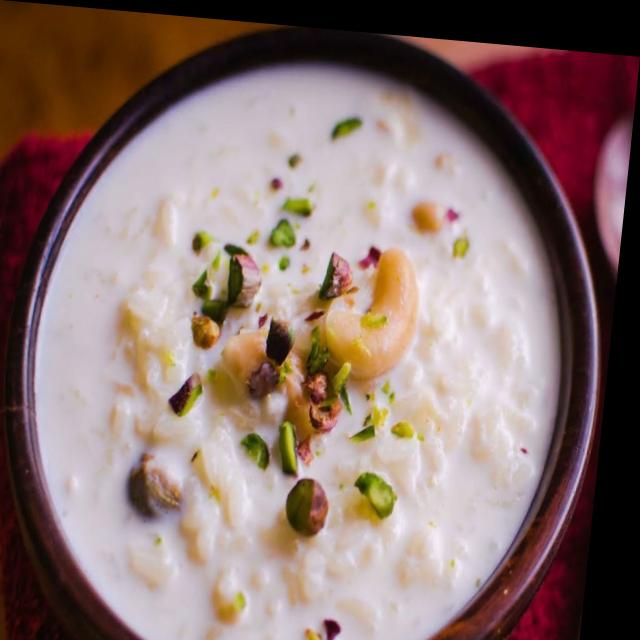
Dish: kheer